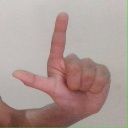
अक्षर: ल